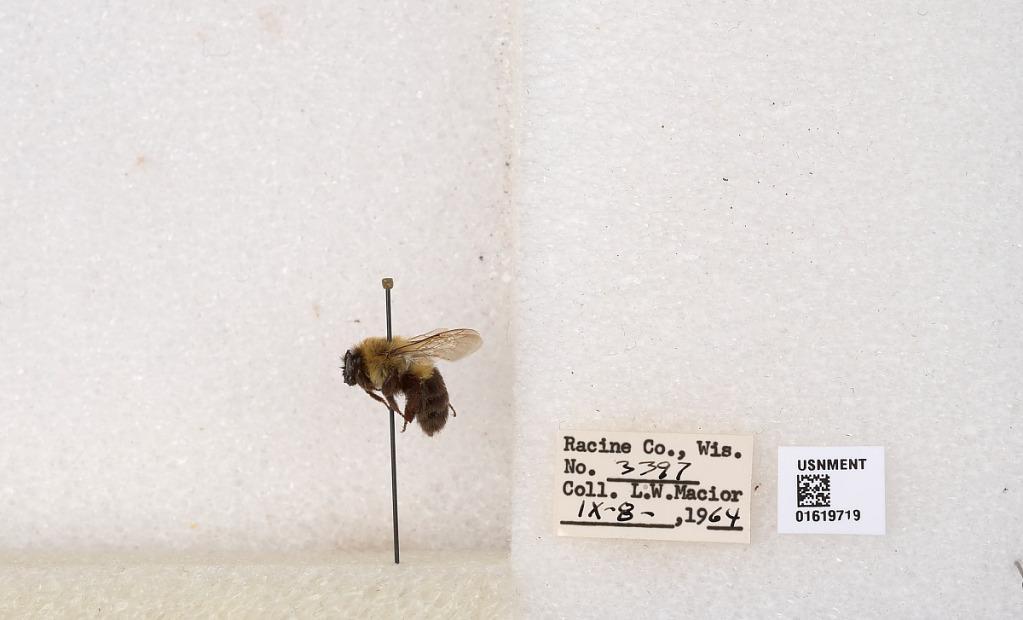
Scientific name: Bombus impatiens Cresson
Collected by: L. Macior
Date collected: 1964-9-8
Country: United States
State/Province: Wisconsin
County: Racine
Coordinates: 42.7299, -87.8123